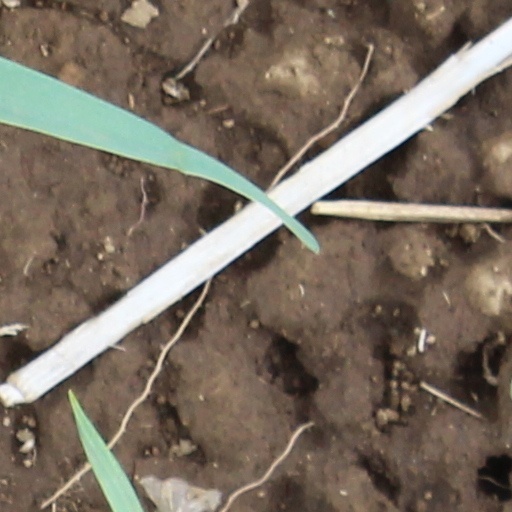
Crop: wheat